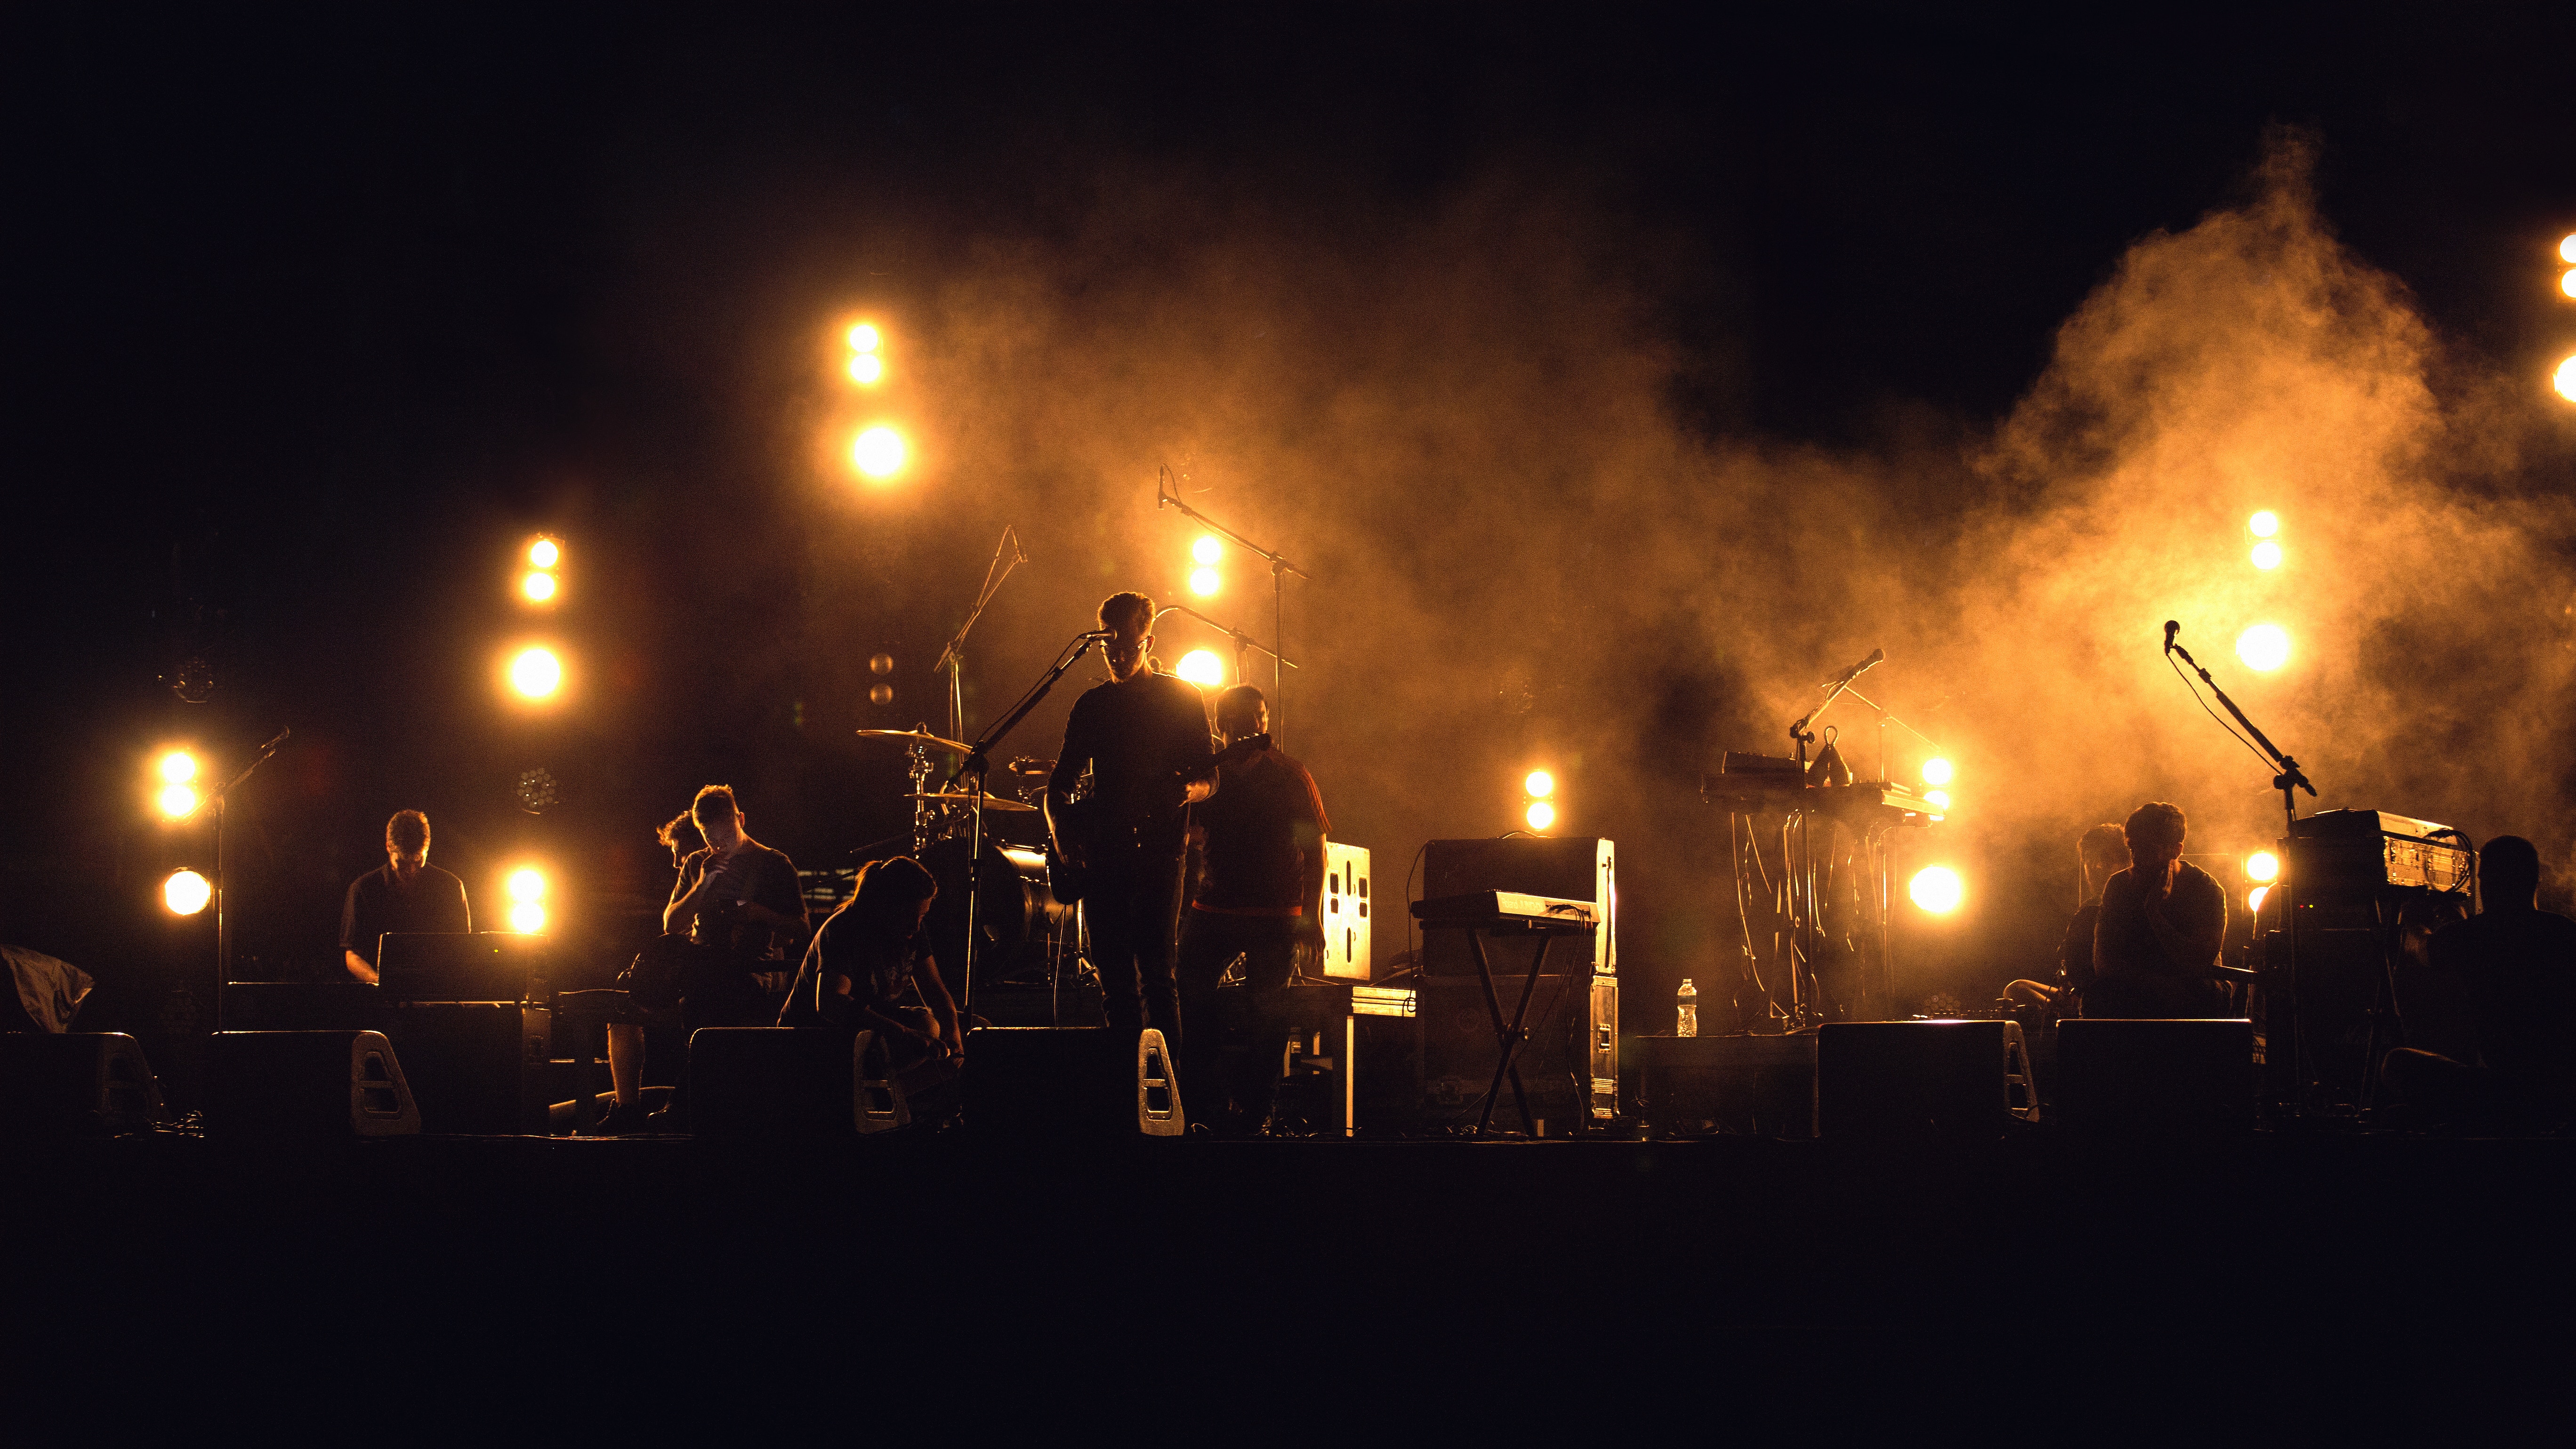
night, crowd, fire, bonfire, atmosphere of earth